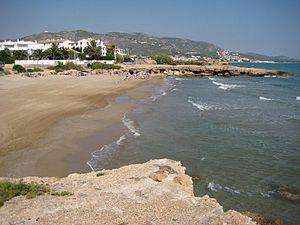
Alcossebre, en valencien et officiellement Alcocebre en castillan, est une zone habitée touristique située sur le territoire de la commune d'Alcalà de Xivert dans la province de Castellón, en Communauté valencienne, en Espagne. Cette zone est composée de plusieurs centres habités, dont les centres anciens de Alcossebre et de Cap i Corp, et de zones aménagées récemment comme Las Fuentes et el Pinar.